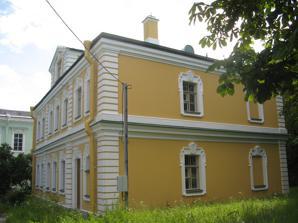
Building: Cavalry Houses
Country: Russia
Year built: 1753
Buildings in Pushkin, Saint Petersburg, Russia Cavalry Houses Кавалерские дома General information Architectural style Baroque Location Pushkin Address 4, 6, 10, 12 Sadovaya Street Coordinates 59°43′01″N 30°23′55″E / 59.717029°N 30.398585°E / 59.717029; 30.398585 Construction started 1752 Completed 1753 Design and construction Architect(s) Savva I. Chevakinsky The Cavalry Houses are a series of buildings built in Pushkin, Saint Petersburg , between 1752 and 1753. They are listed as a cultural heritage site . History The Cavalry Houses were constructed as part of a project to build houses that differentiated the location from the area surrounding the palace. In 1748, Empress Elizabeth ordered the construction of four stone houses and one wooden house for the steward and the cavaliers who came to Tsarskoye Selo . The project was entrusted to the architect Savva Ivanovich Chevakinskylater . Chevakinsky constructed the houses in the baroque style with a single story and a mezzanine . In 1784, the buildings were expanded by the architect I.V. Neyolov , who built up the mezzanines to complete second floors. The houses were later rebuilt in different styles. Of the group, the houses numbered 10 and 12 have been the most accurately preserved. Architecture The Cavalry Houses were designed in a style that is typical of the Saint Petersburg urban development houses in the mid-18th century. These houses were styled after imperial residences. One distinctive characteristic is the rustled shoulder blades, which highlight the corners and the central parts of the houses' facades . Decorative locking window frames adorn the windows on both floors, and the floors are separated by wide profiled traction. References